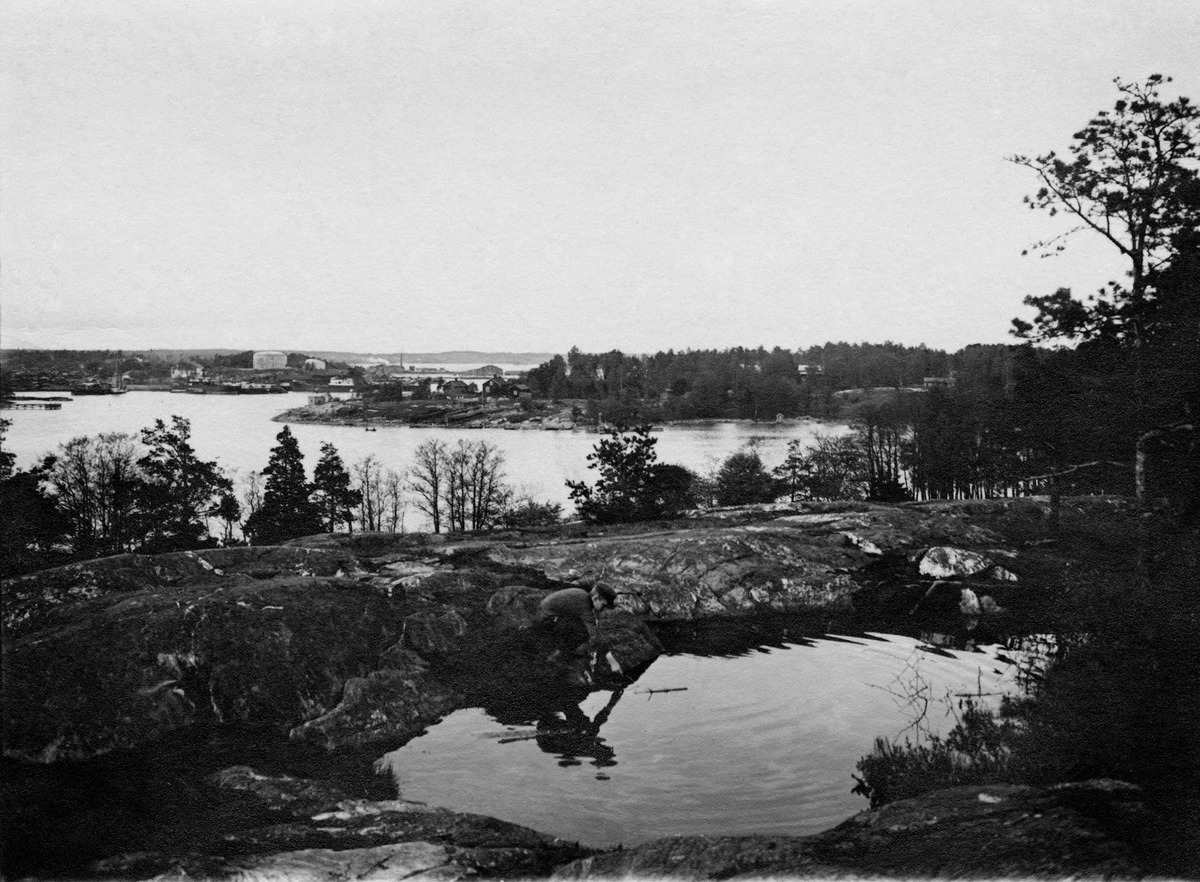
Korkeasaari, taustalla vasemmalla Sörnäinen, oikealla Mustikkamaa
sisällön kuvaus: Korkeasaari, taustalla vasemmalla Sörnäinen, oikealla Mustikkamaa. mustavalkoinen
Kuvaaja: Tallgrén, B., valokuvaaja
Ajankohta: kuvausaika 1900 -luvun alku
Paikka: Suomi, Uusimaa, Helsinki, Sörnäinen Helsinki, Korkeasaari
Aiheet: saaret, eläintarhat, rannat, kalliot